Waveform graphics

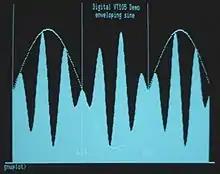
Histogram mode fills in the area under the curve. This example illustrates why the system was called waveform graphics.

Data was sent to the terminal using an extended set of codes similar to those introduced on the VT52. VT52 codes generally started with the character (octal 33, decimal 27) and was then followed by a single letter instruction. For instance, the string of four characters would reposition the cursor in the upper left (home) and then clear the screen from that point down. These codes were basically modeless; triggered by the the resulting "escape mode" automatically exited again when the command was complete. Escape codes could be interspersed with display text anywhere in the stream of data.